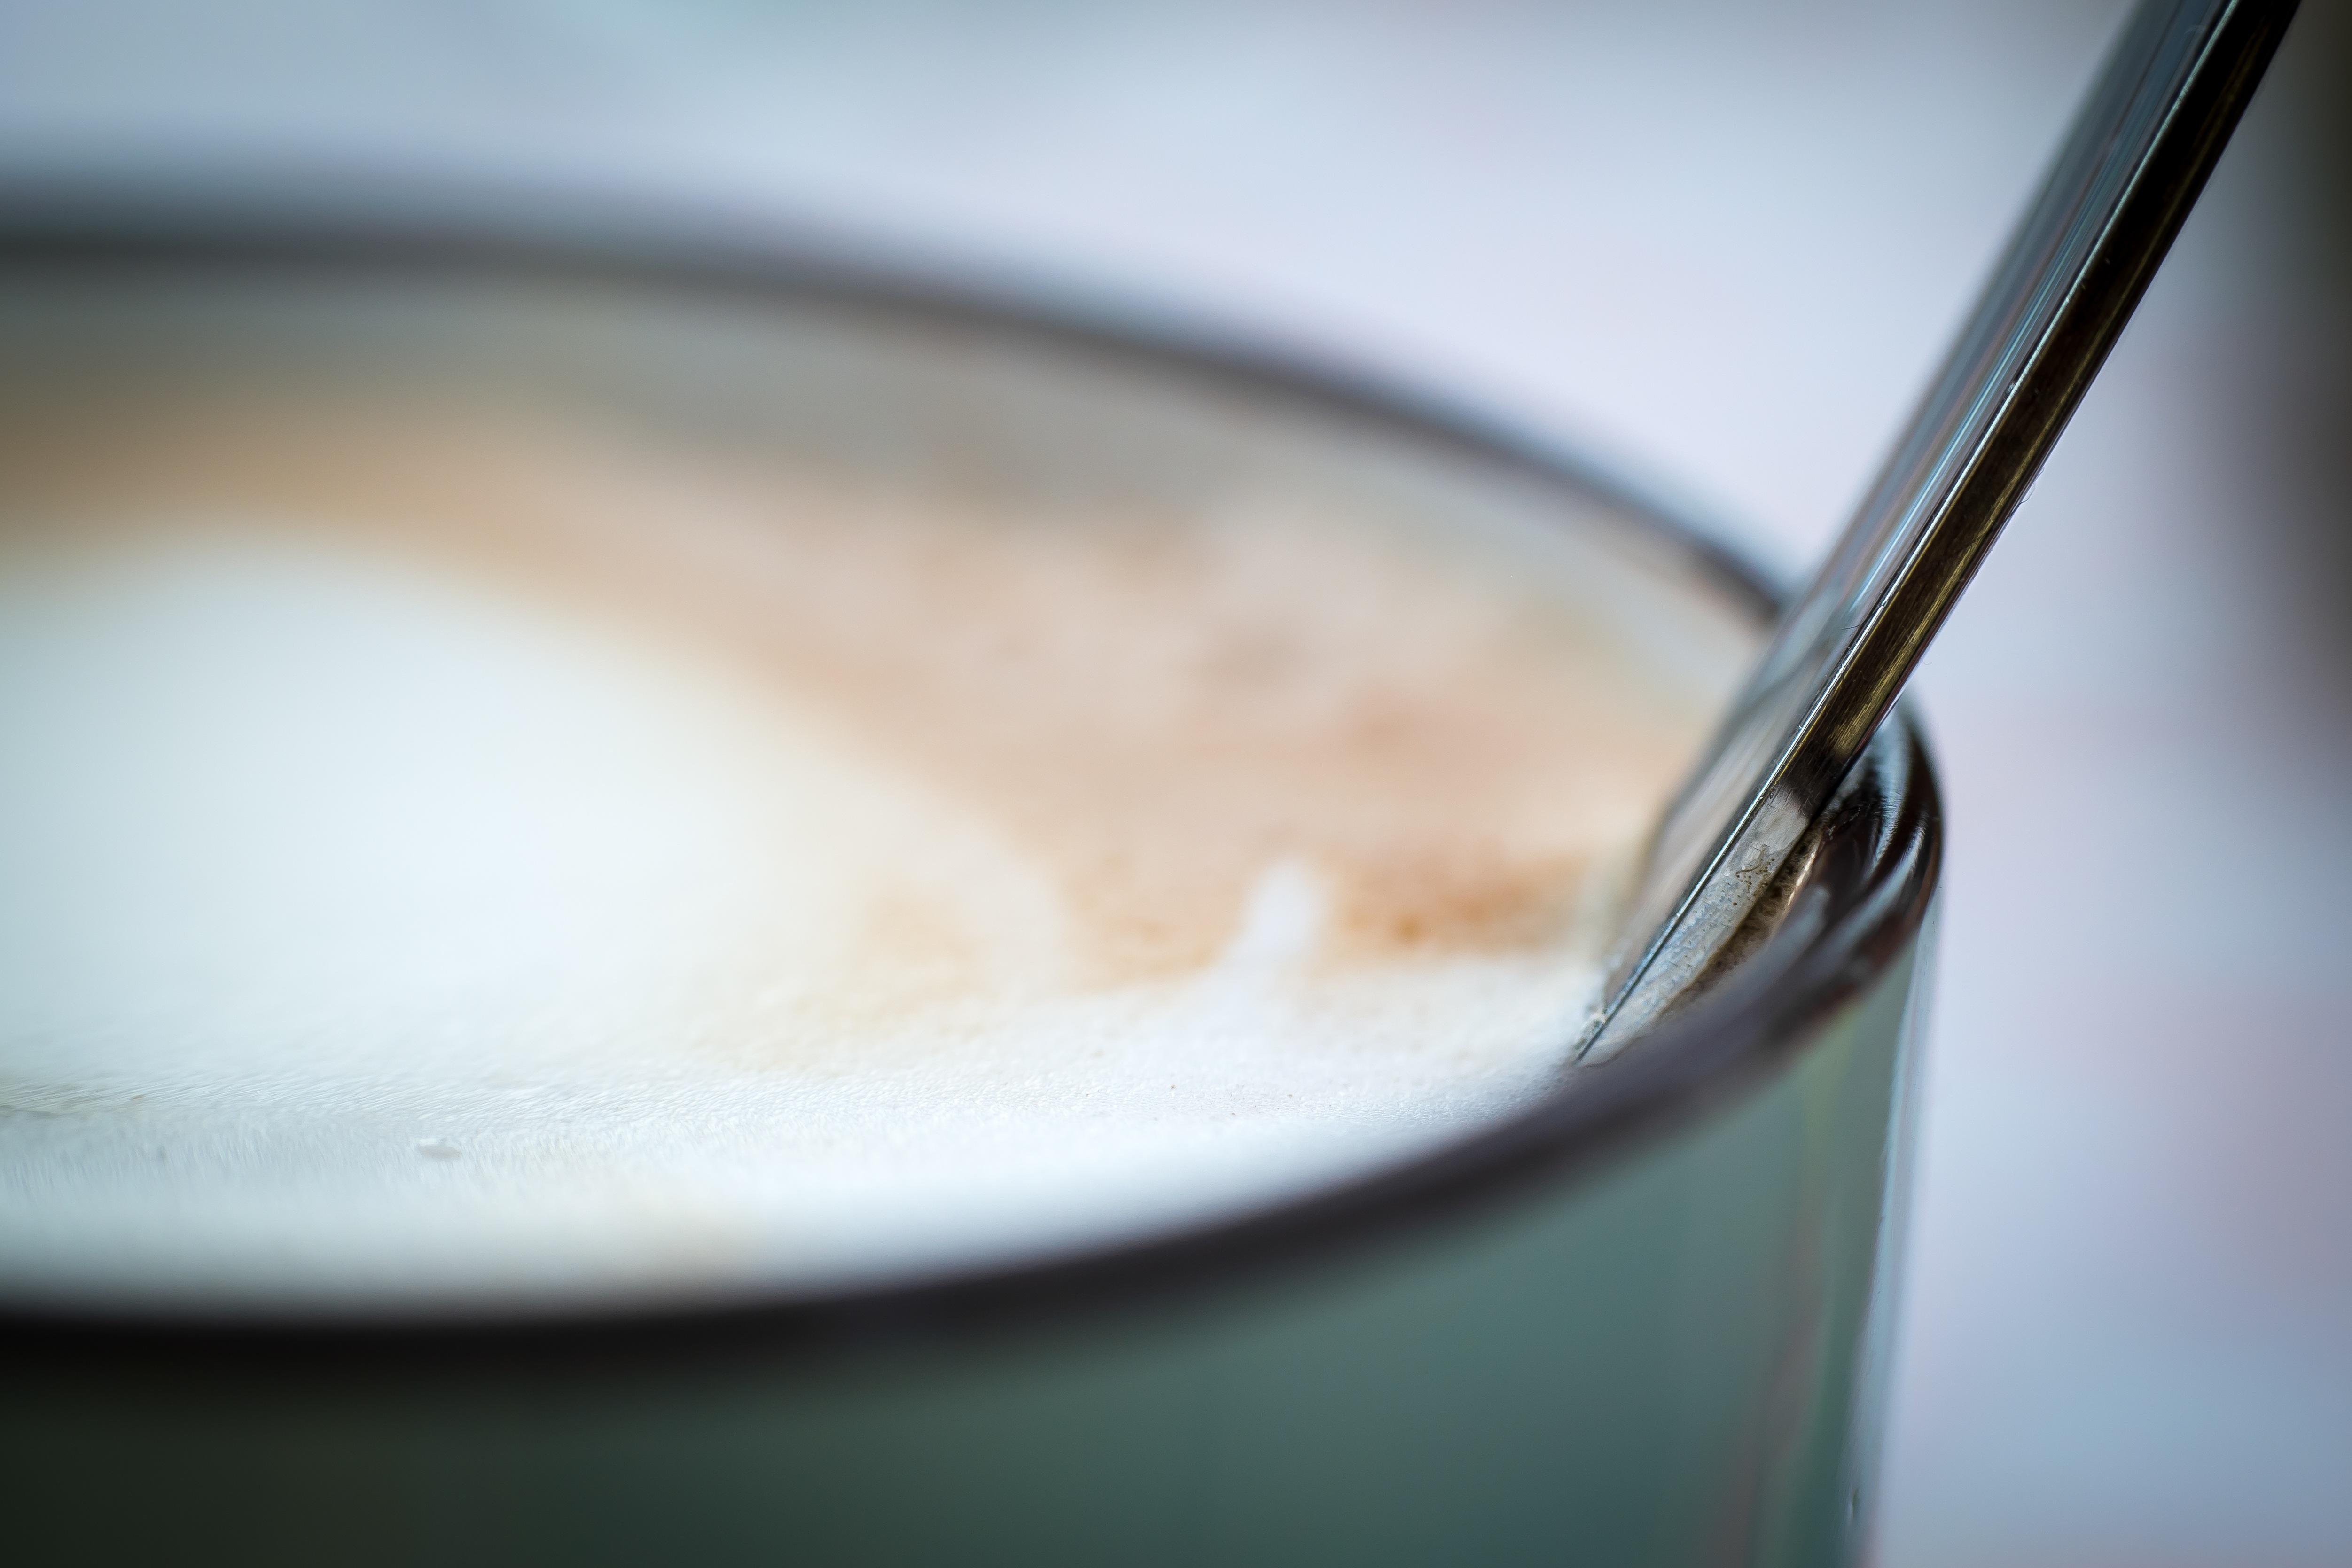
cafe, coffee, foam, cup, cappuccino, meal, food, produce, drink, breakfast, coffee cup, dairy product, spoon, close up, flavor, coffee foam, milchschaum, coffee spoon, caf au lait